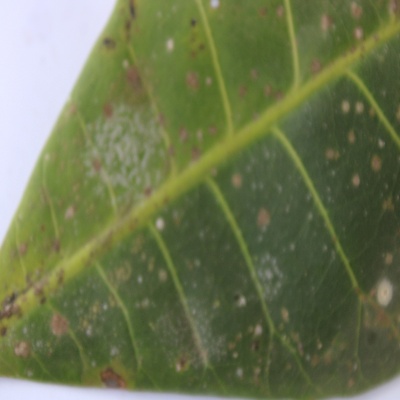
Crop: Cashew
Condition: red rust